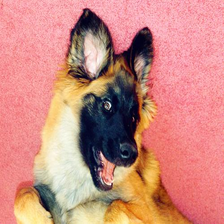
Species: dog
Breed: leonberger